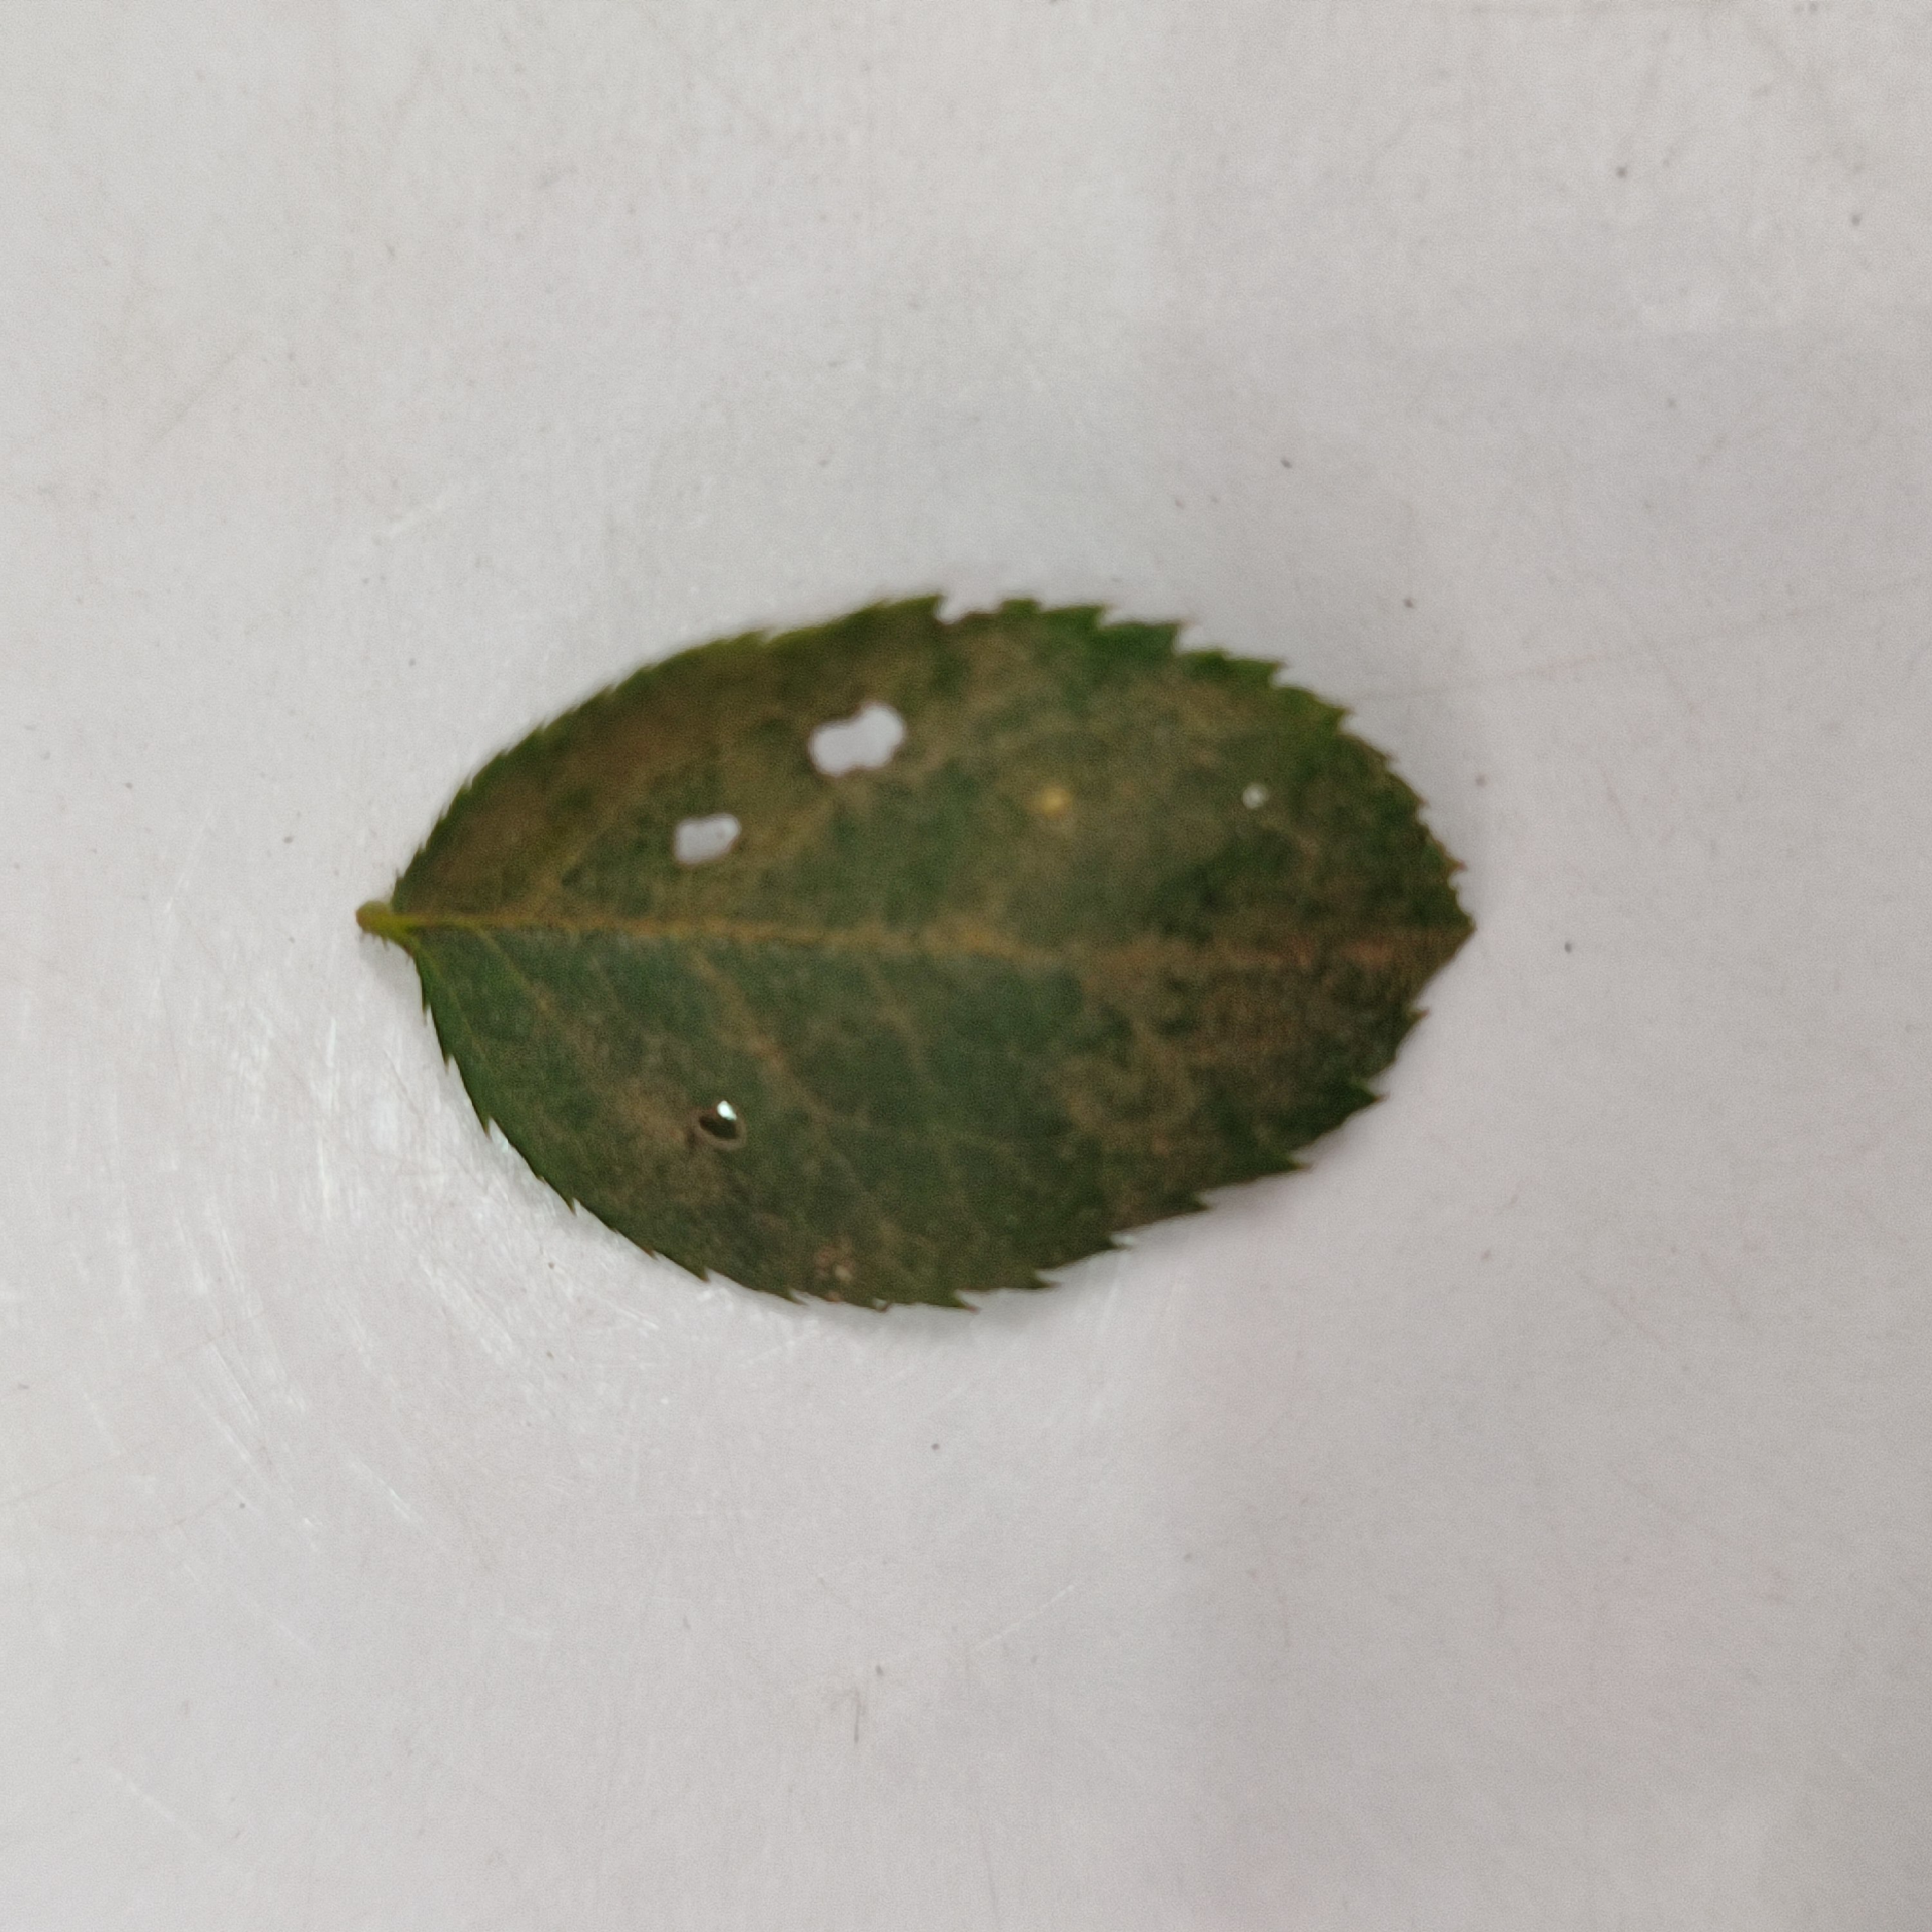
Label: Insect Hole